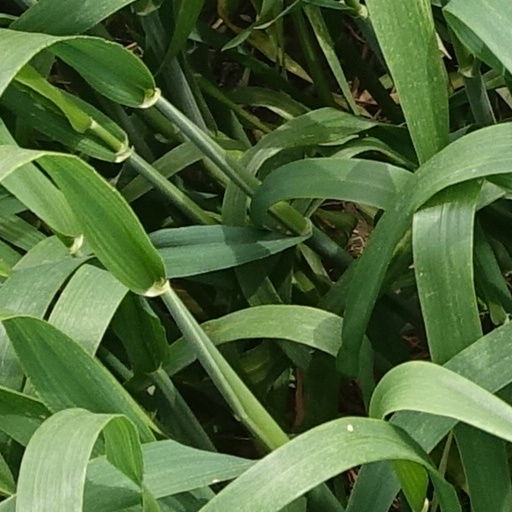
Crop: wheat